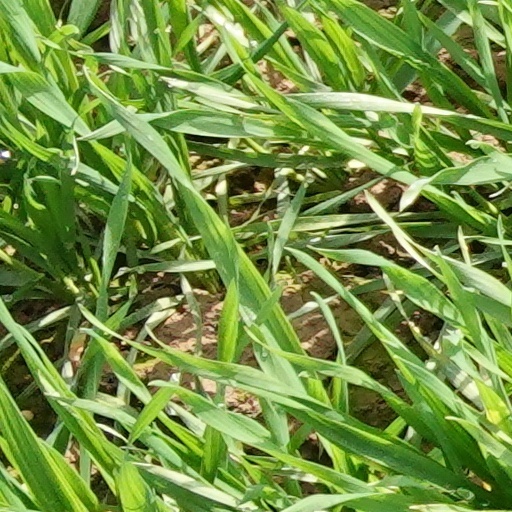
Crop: wheat